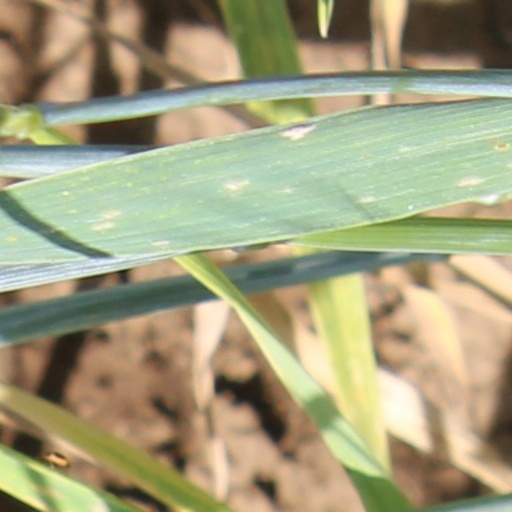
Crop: wheat